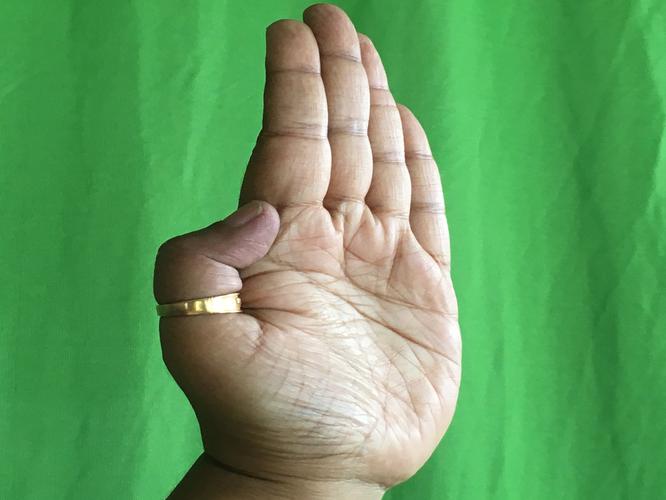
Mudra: Pathaka
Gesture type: single_hand